Ingleton Coalfield

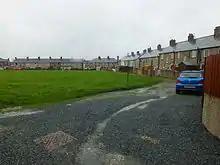
Miners' houses in the New Village

The New Village was constructed. Coal mining caused subsidence and the company was unable to meet the cost of compensation and the colliery closed in 1930.